Biel/Bienne

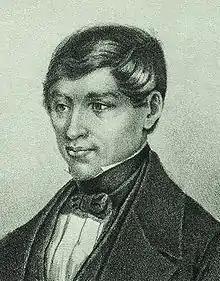
Eduard Bloesch

The public transport in and around Biel/Bienne is operated by Verkehrsbetriebe Biel/Transports publics biennois, which is integrated into the fare network libero with coordinated timetables, which in itself covers the area of canton of Bern and Solothurn.